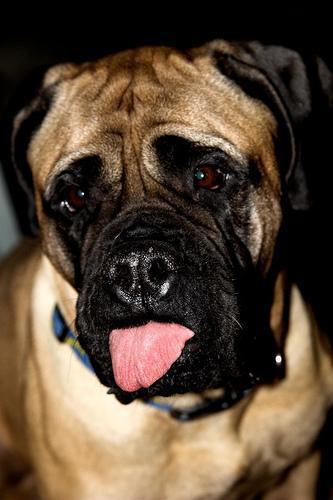
bull_mastiff